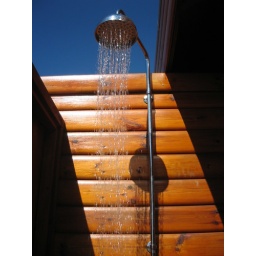
Let us shower in the blue sky